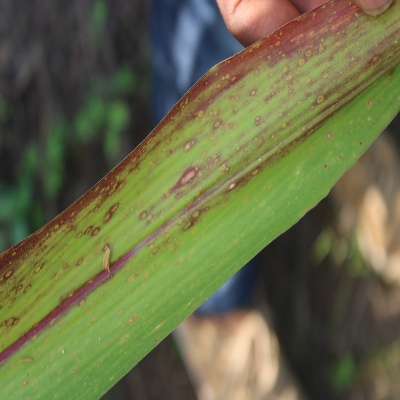
Crop: Maize
Condition: streak virus